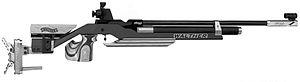
La Société de tir de Nancy est une société de tir sise au 41, rue de Tomblaine, à Nancy. Elle a vu le jour en 1866 et se prévaut de l'héritage des Arquebusiers de la Butte, une des plus anciennes sociétés de tireurs civils de France. La STN est la plus ancienne association sportive de Nancy toujours en activité.